Breeder reactor

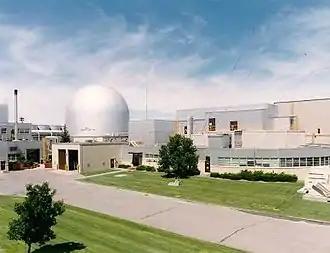
Experimental Breeder Reactor II, which served as the prototype for the Integral Fast Reactor

There are only two commercially operating breeder reactors : the BN-600 reactor, at 560 MWe, and the BN-800 reactor, at 880 MWe. Both are Russian sodium-cooled reactors. The designs use liquid metal as the primary coolant, to transfer heat from the core to steam used to power the electricity generating turbines. FBRs have been built cooled by liquid metals other than sodium—some early FBRs used mercury; other experimental reactors have used a sodium-potassium alloy. Both have the advantage that they are liquids at room temperature, which is convenient for experimental rigs but less important for pilot or full-scale power stations.